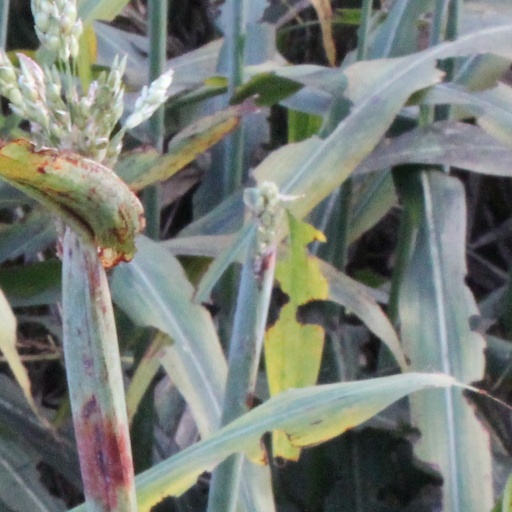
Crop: sorghum